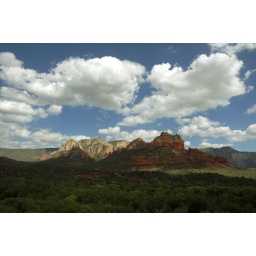
Print available in 4x6, 5x7, 8x10, and 8x8 (square)|Available in lustre or glossy/No border, black or white border